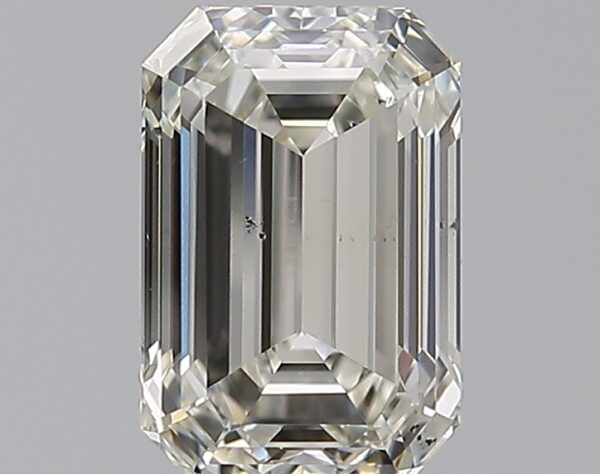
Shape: emerald
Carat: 0.7
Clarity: SI1
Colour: J
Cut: EX
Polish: VG
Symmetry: VG
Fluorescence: N
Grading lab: GIA
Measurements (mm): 6.13 x 4.09 x 2.8